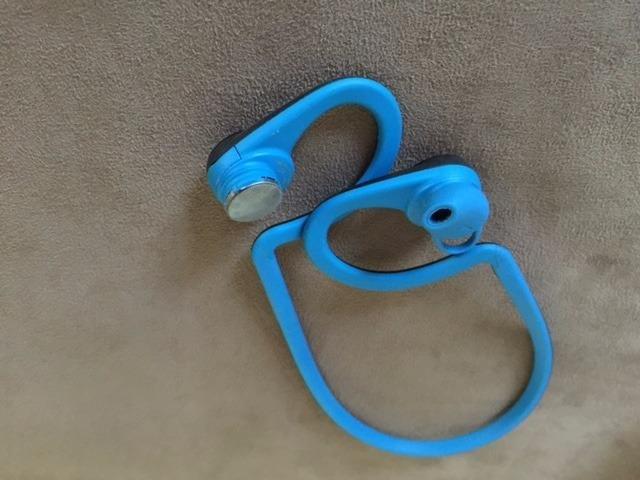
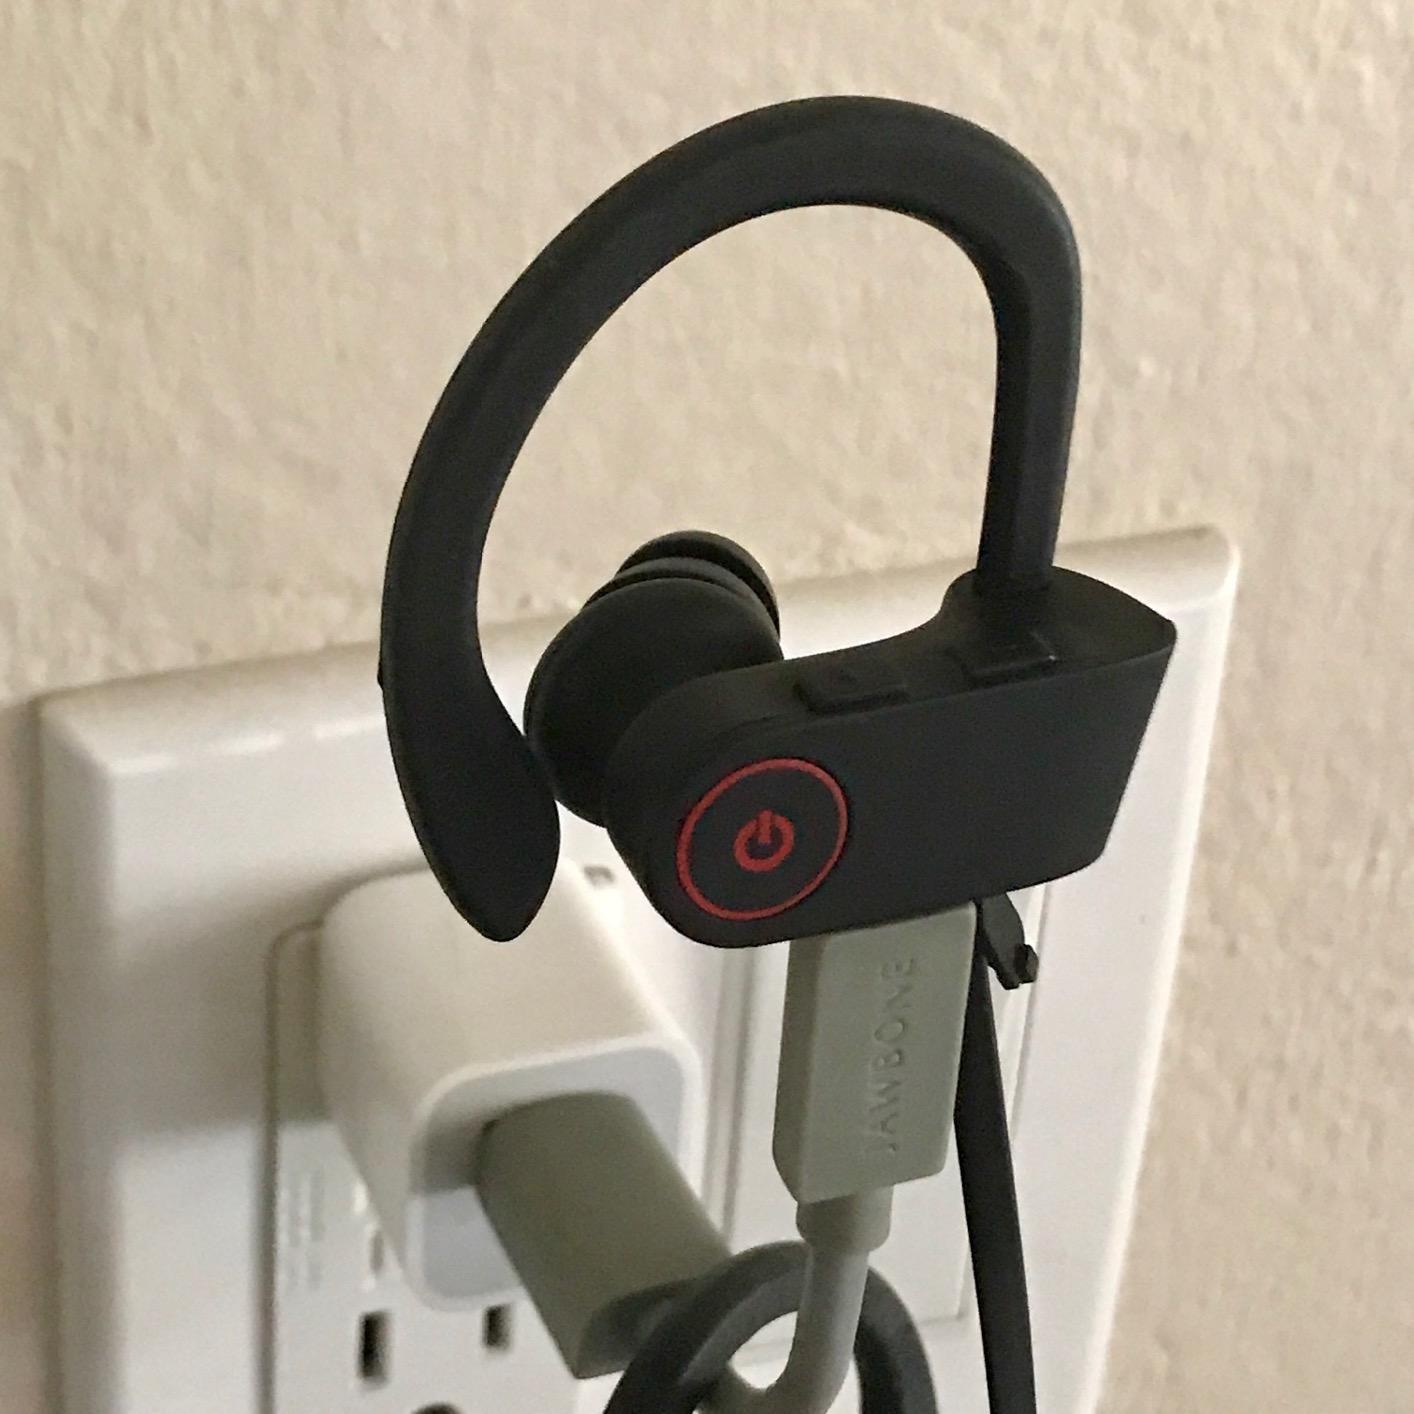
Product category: headphones
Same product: no